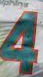
Number: 4